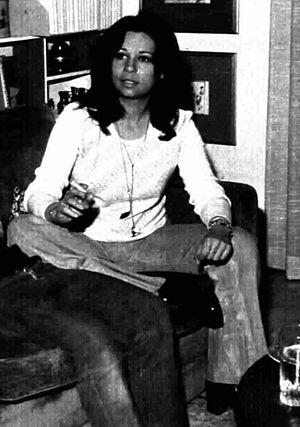
Rita Savagnone, née à Rome le 19 septembre 1939, est une actrice et doubleuse italienne.